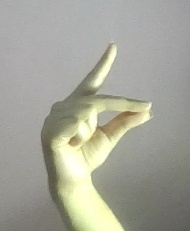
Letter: ta